Banque Belgolaise

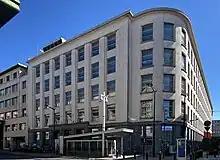
Building at Cantersteen 1 in Brussels, Brussels office of Banque du Congo Belge from 1954 to 1960, then head office of Banque Belgolaise

The Banque Belgo-Congolaise, abbreviated in 1965 as Banque Belgolaise, was a Brussels-based Belgian bank spun off in 1960 from the Banque du Congo Belge in the context of forthcoming Congolese independence. While retaining the brand Belgolaise, its registered name was changed to Banque Belgo-Zaïroise S.A. after 1971. It ceased operations in 2012 as it was wound down by its then owner BNP Paribas Fortis.